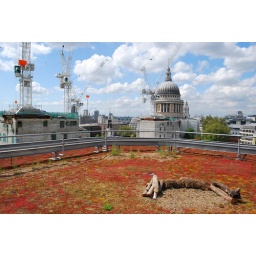
The green roof on Evershed's 1 Wood Street building in the City of London